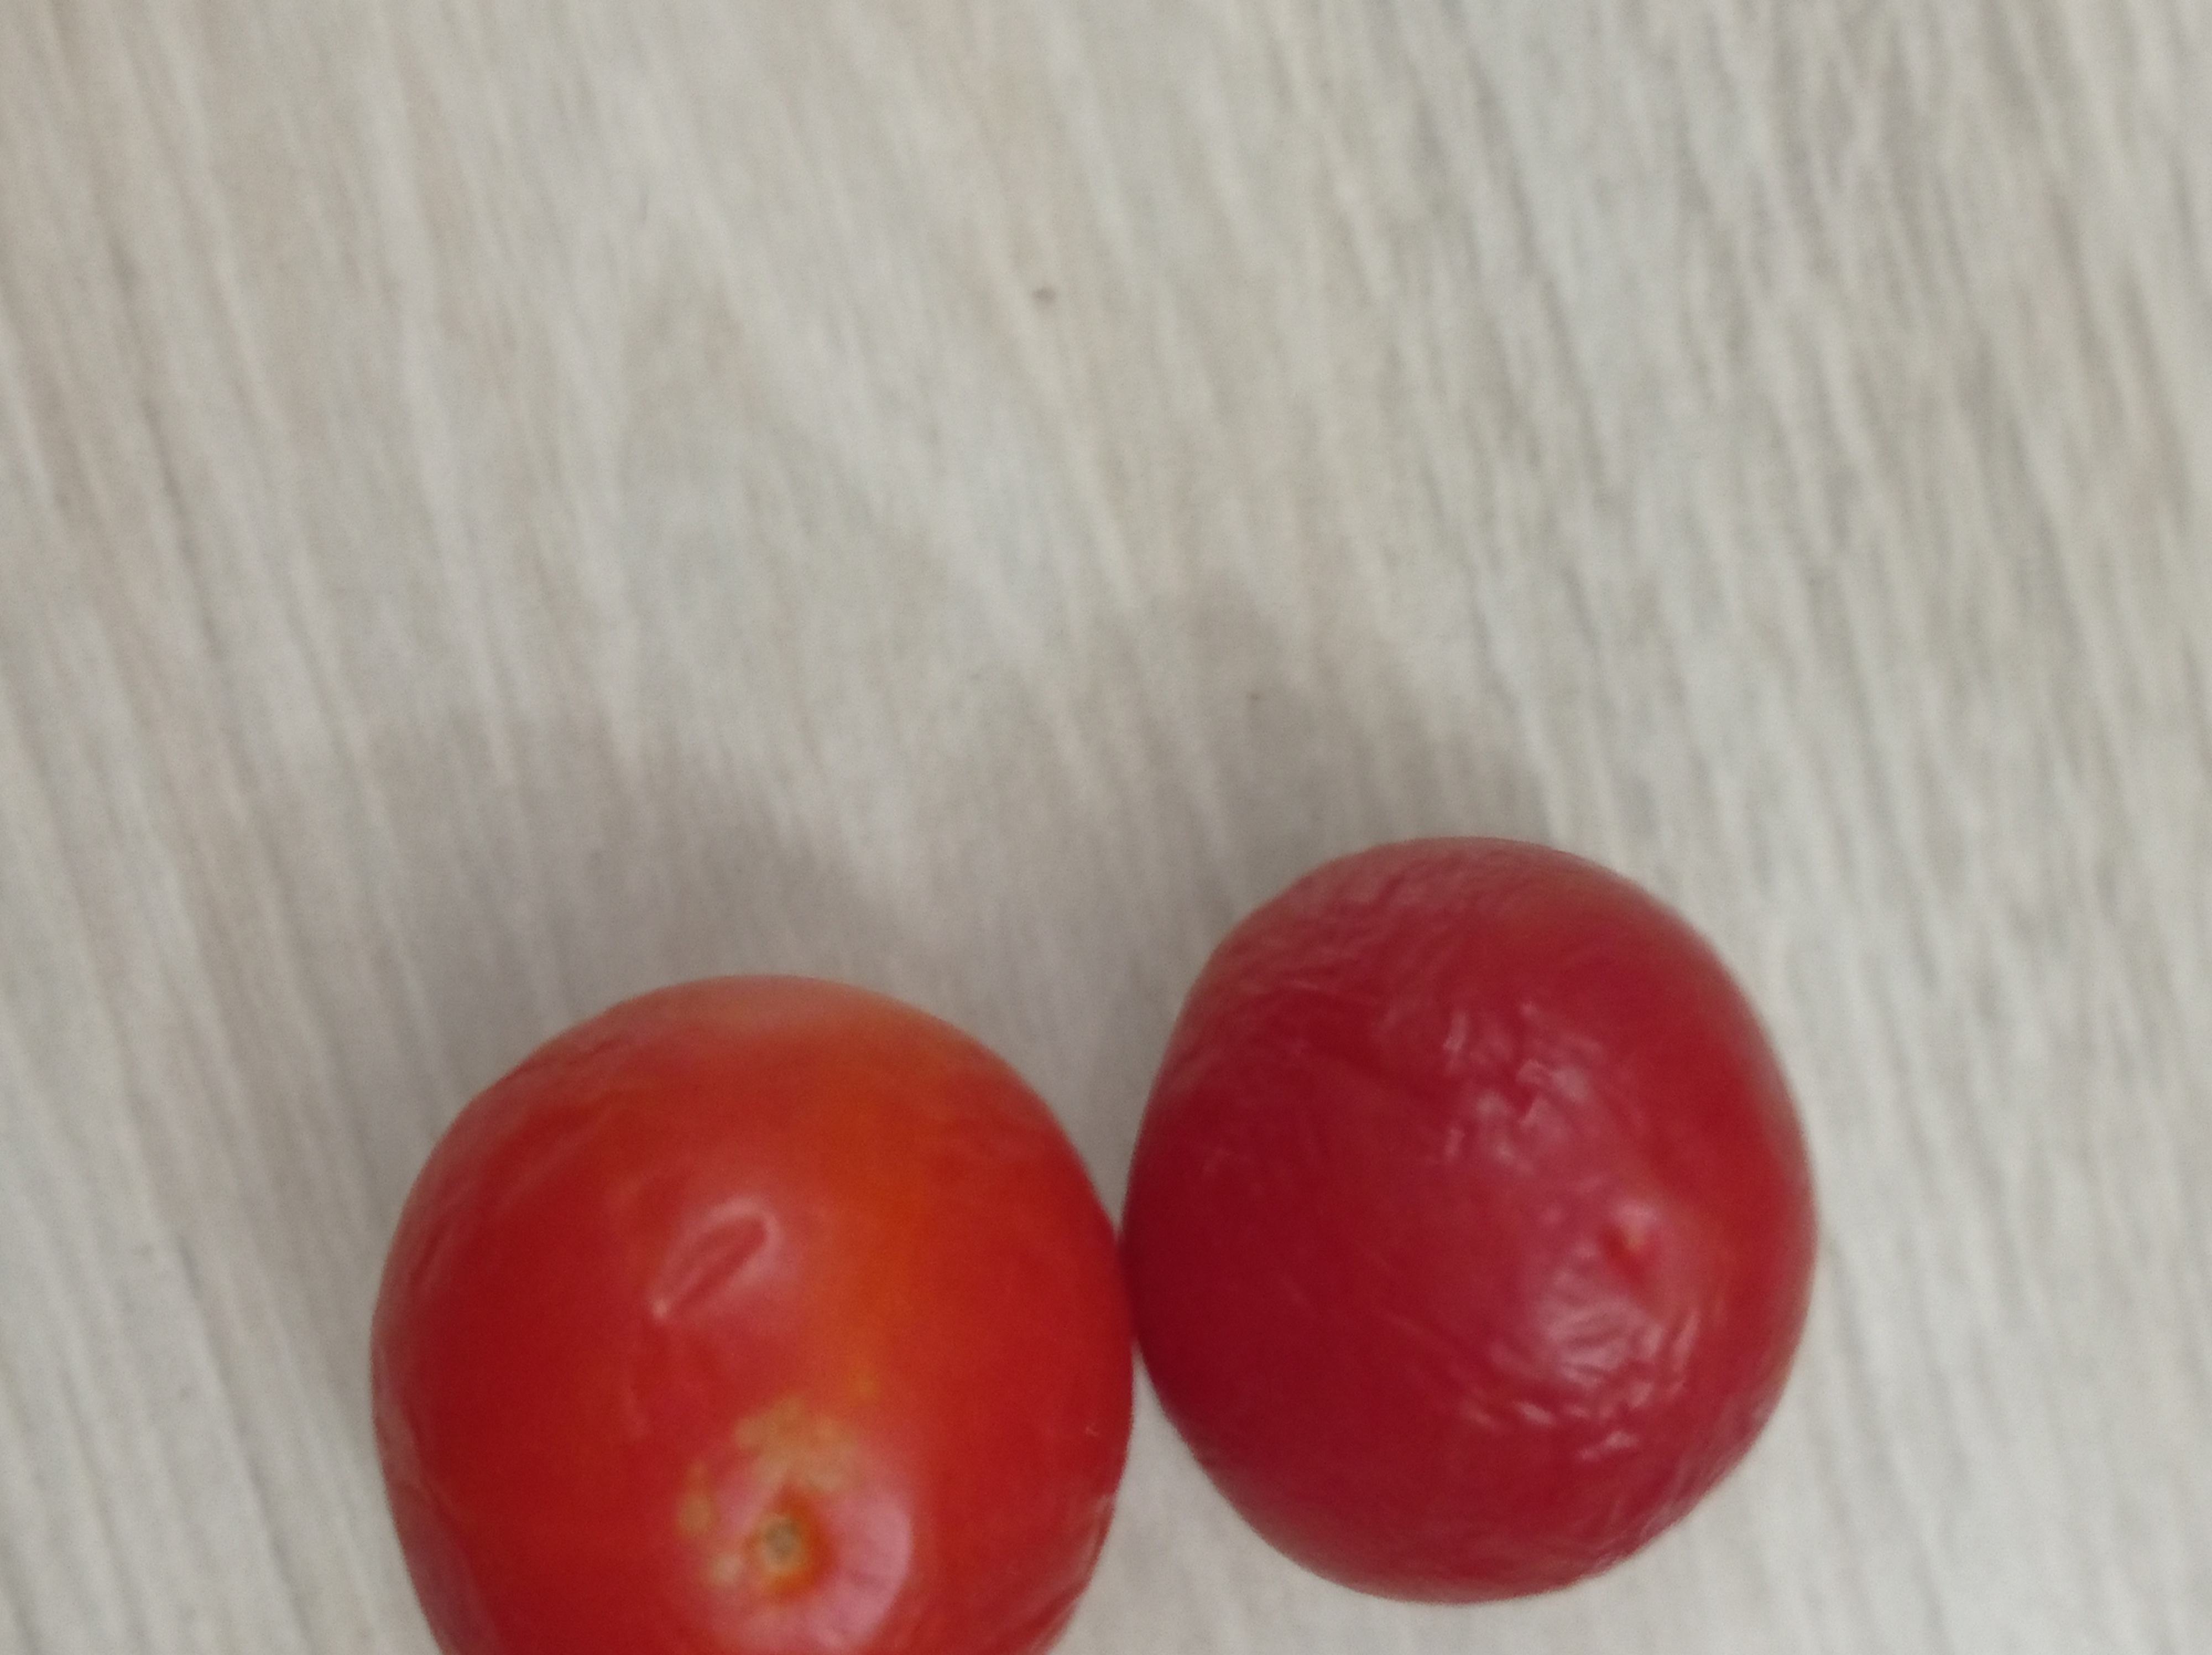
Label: Fresh